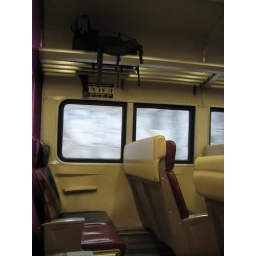
I was sitting over there until water started falling on me